Esmeralda Pimentel

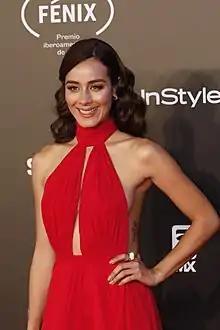

Esmeralda Pimentel (née Maria Esmeralda Pimentel on September 8, 1989) is a Mexican actress and model.